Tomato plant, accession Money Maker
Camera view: vertical (180 deg); turntable rotation: 180 degrees
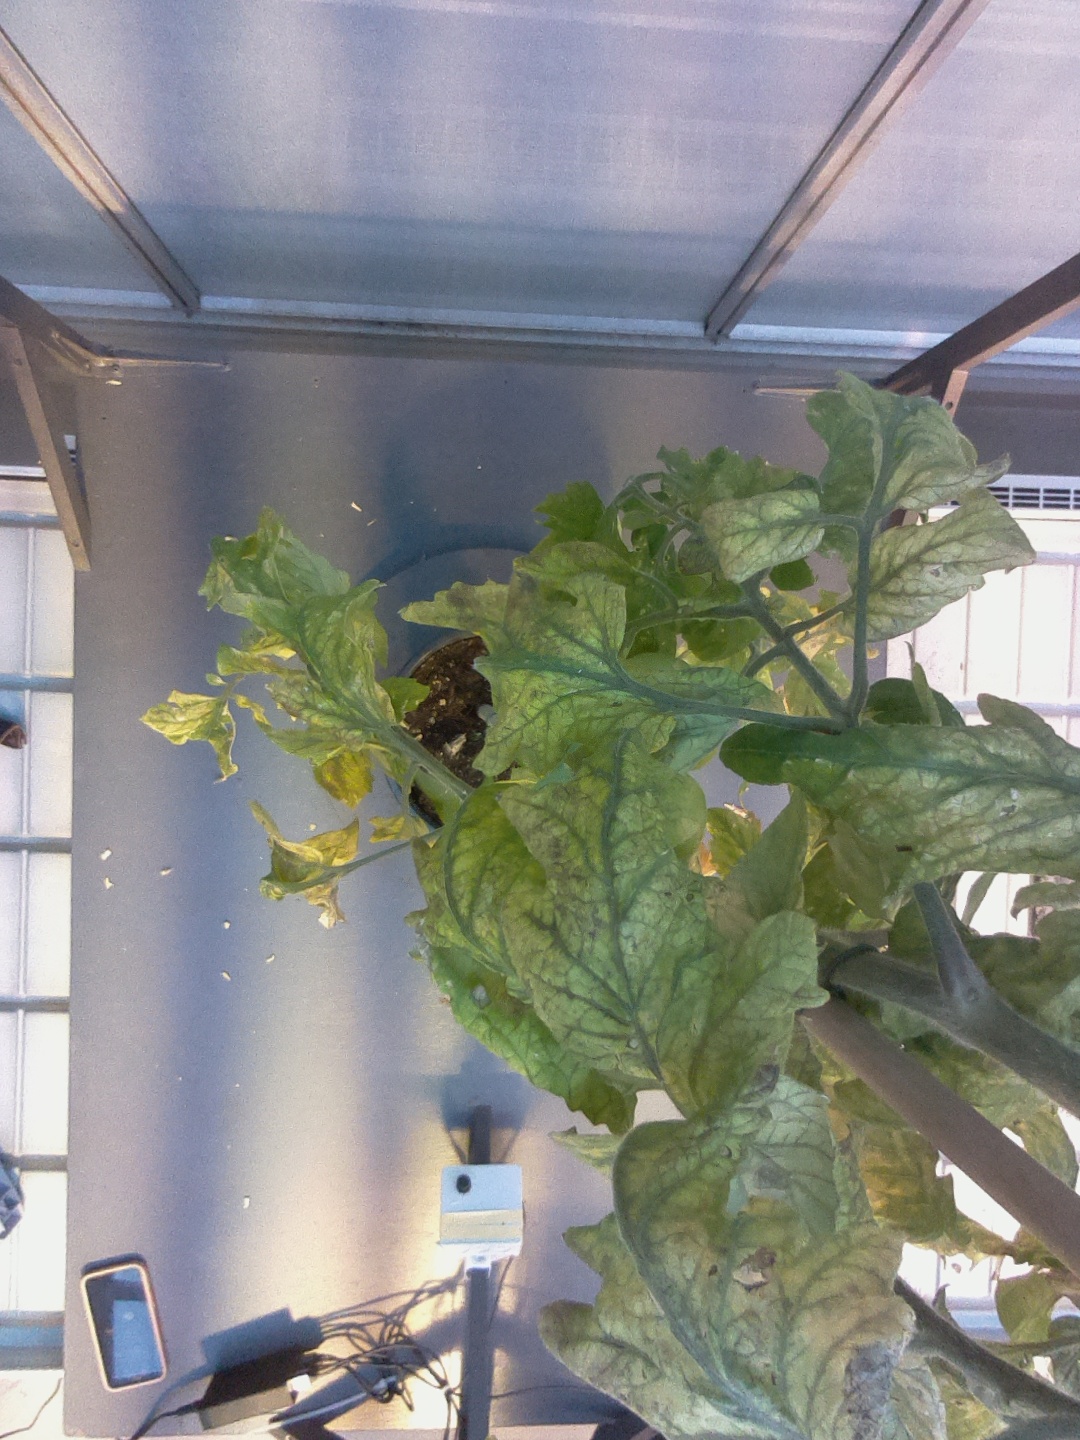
BBCH growth stage 82: 20%-30% of fruits show typical fully ripe color